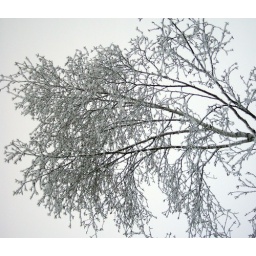
a study in black and white